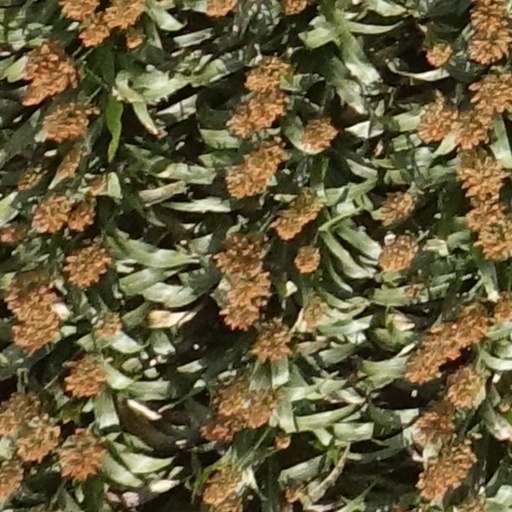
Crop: sorghum